The Glory Trail

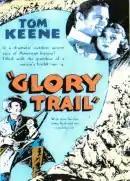
Poster for the film

The Glory Trail is a 1936 American Western film. Directed by Lynn Shores, the film stars Tom Keene, Joan Barclay, and E. H. Calvert. It was released on September 15, 1936.